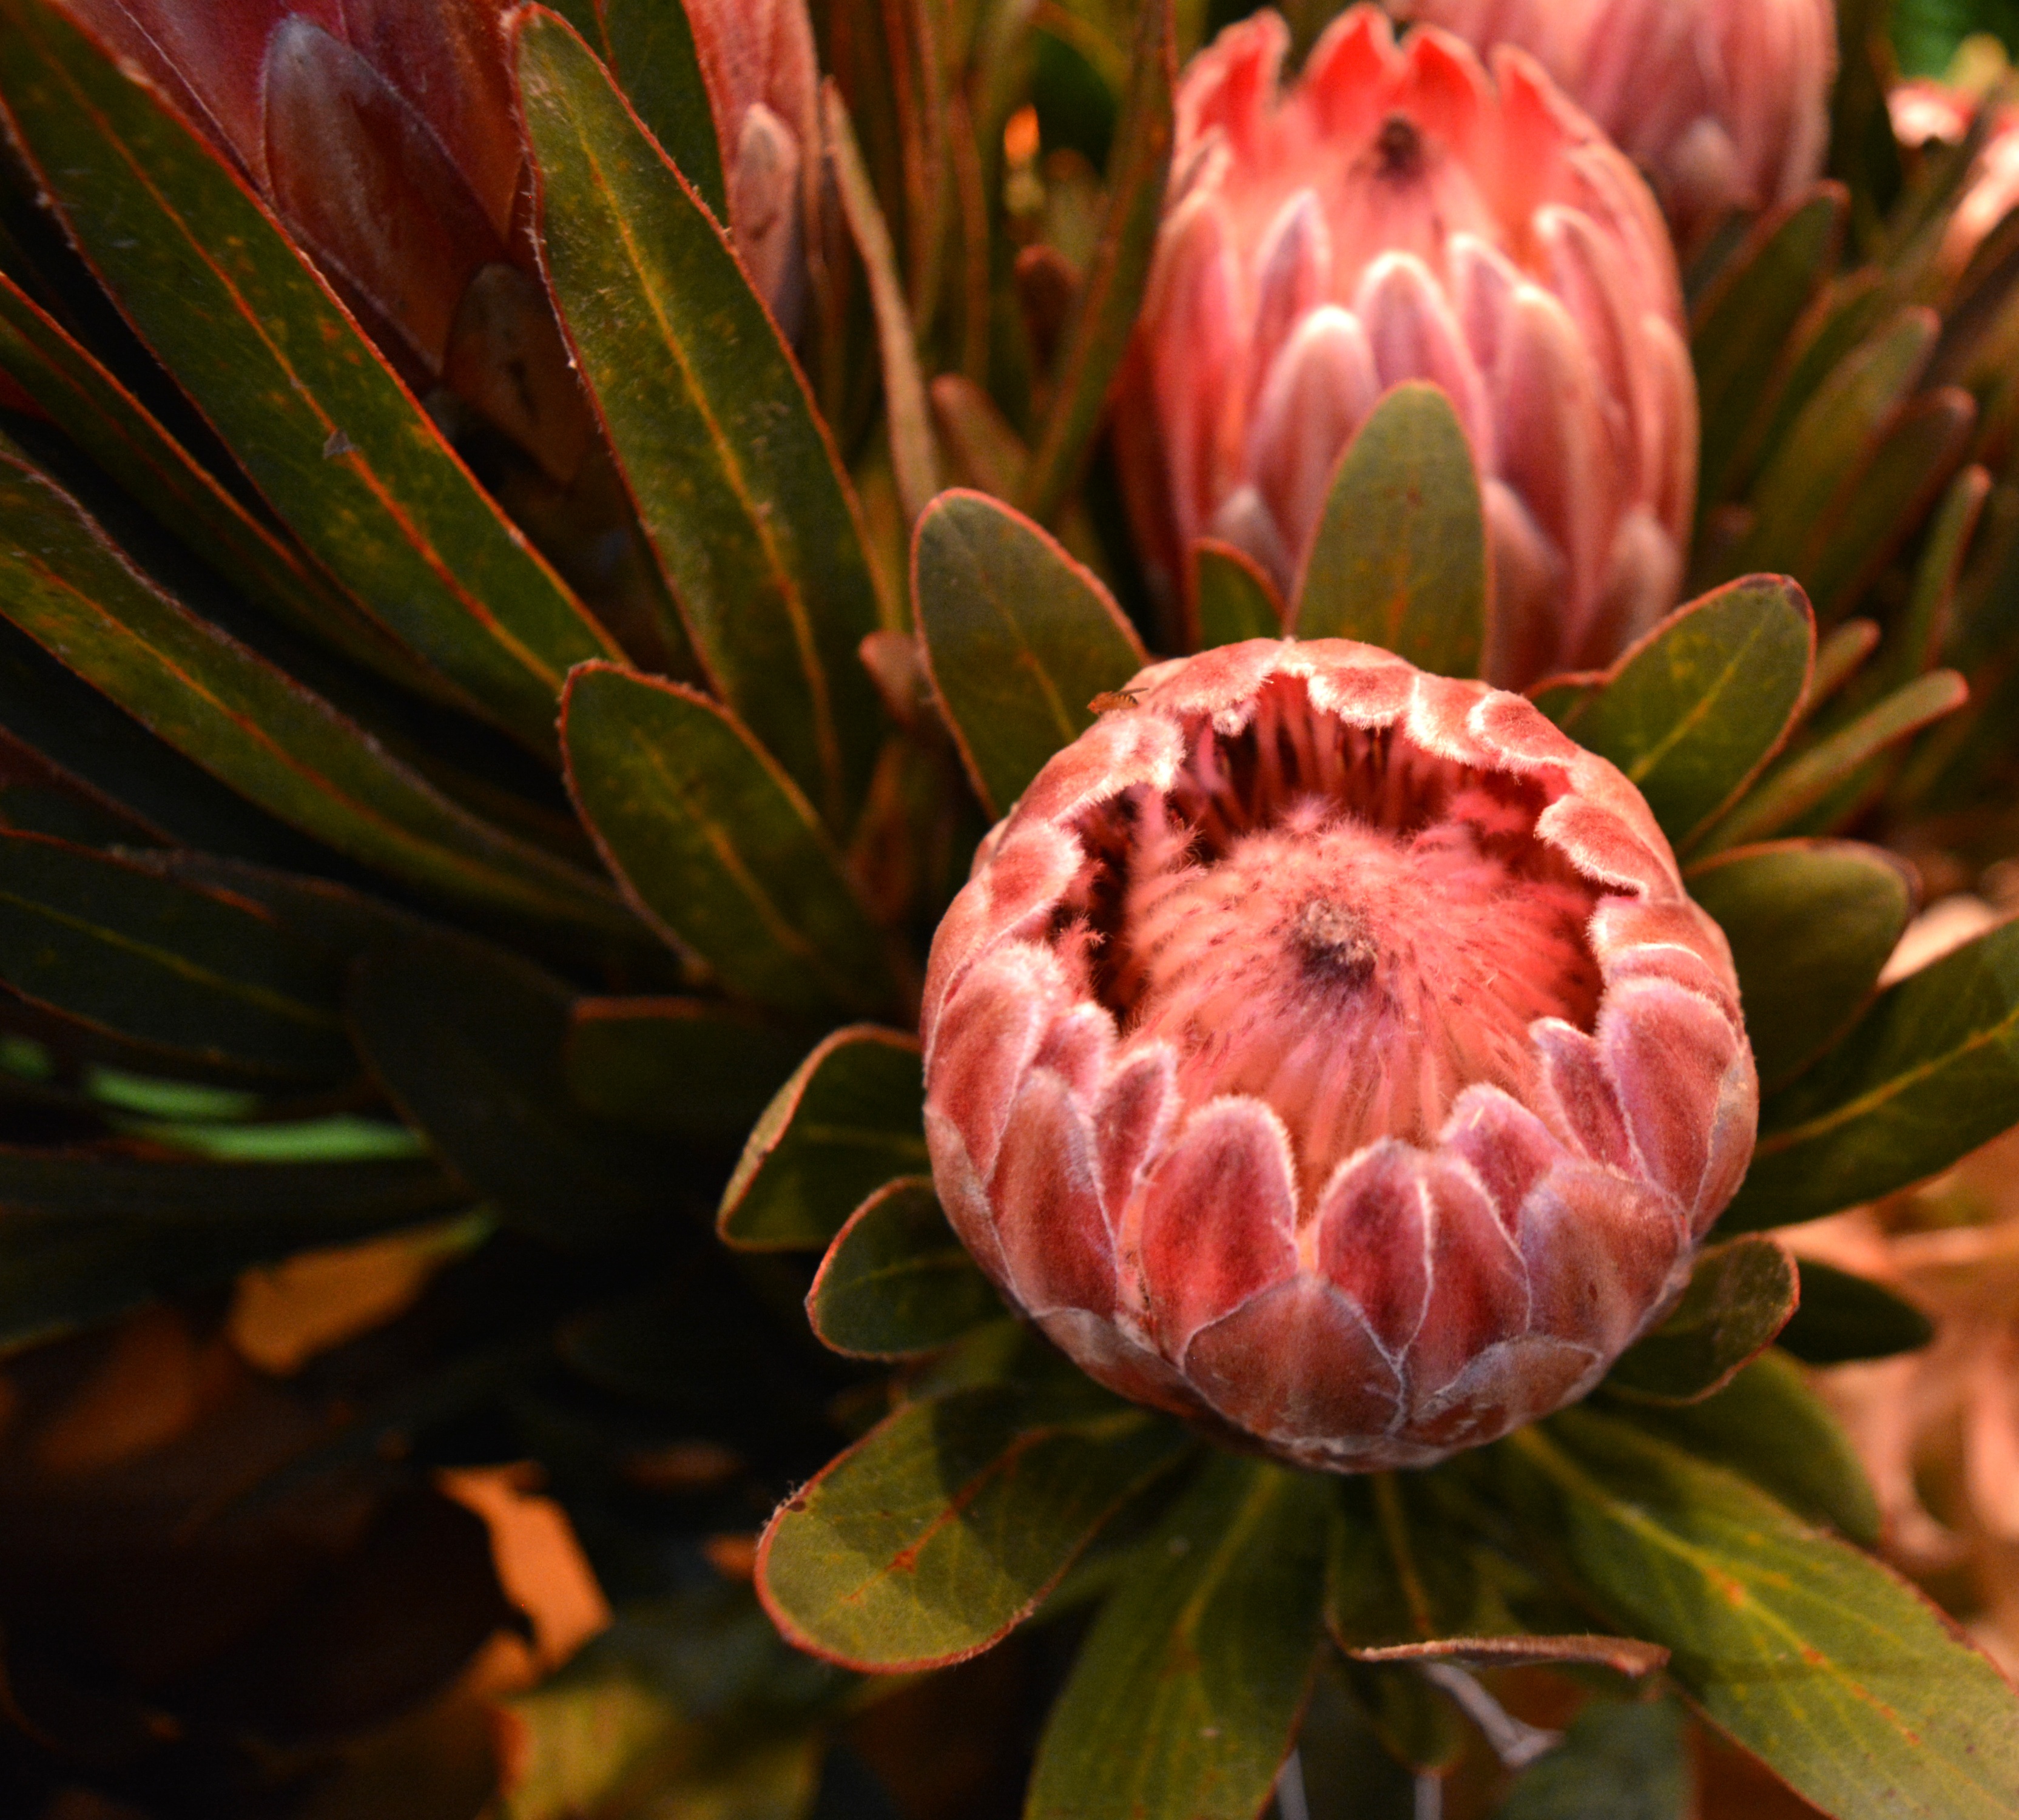
tree, nature, blossom, plant, leaf, flower, petal, food, produce, botany, garden, flora, flowers, rosa, exotic, protea, proteas, floristry, macro photography, flowering plant, woody plant, land plant, protea family